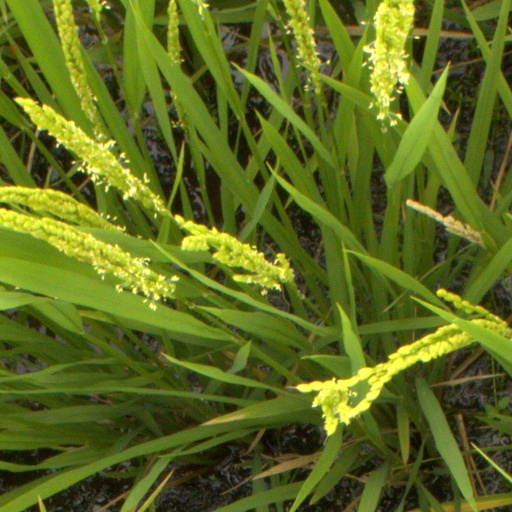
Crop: rice